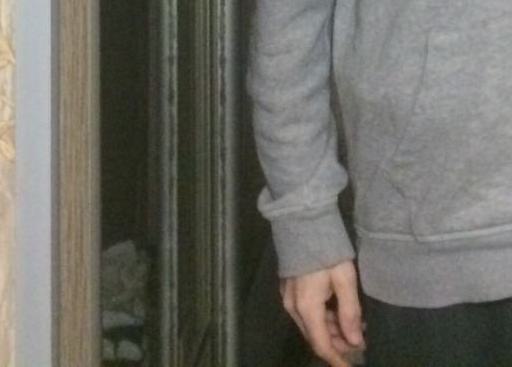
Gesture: no_gesture